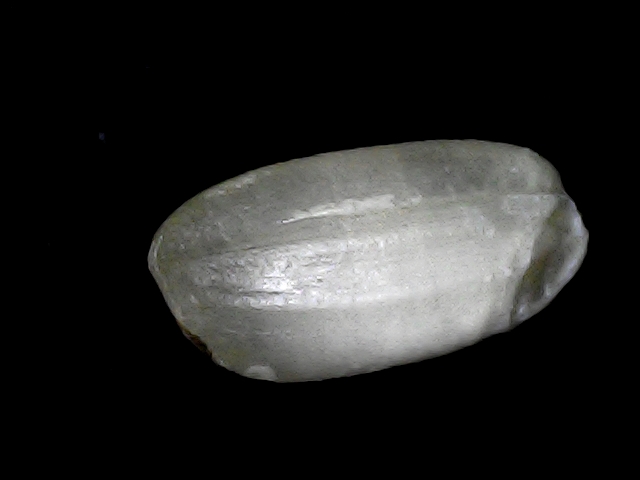
Rice variety: BD33